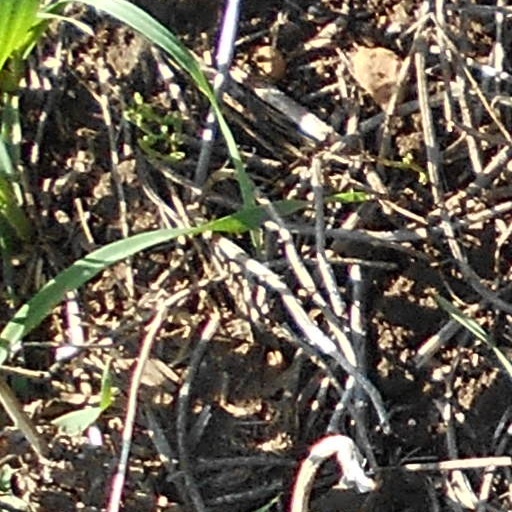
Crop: wheat